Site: brandenburg
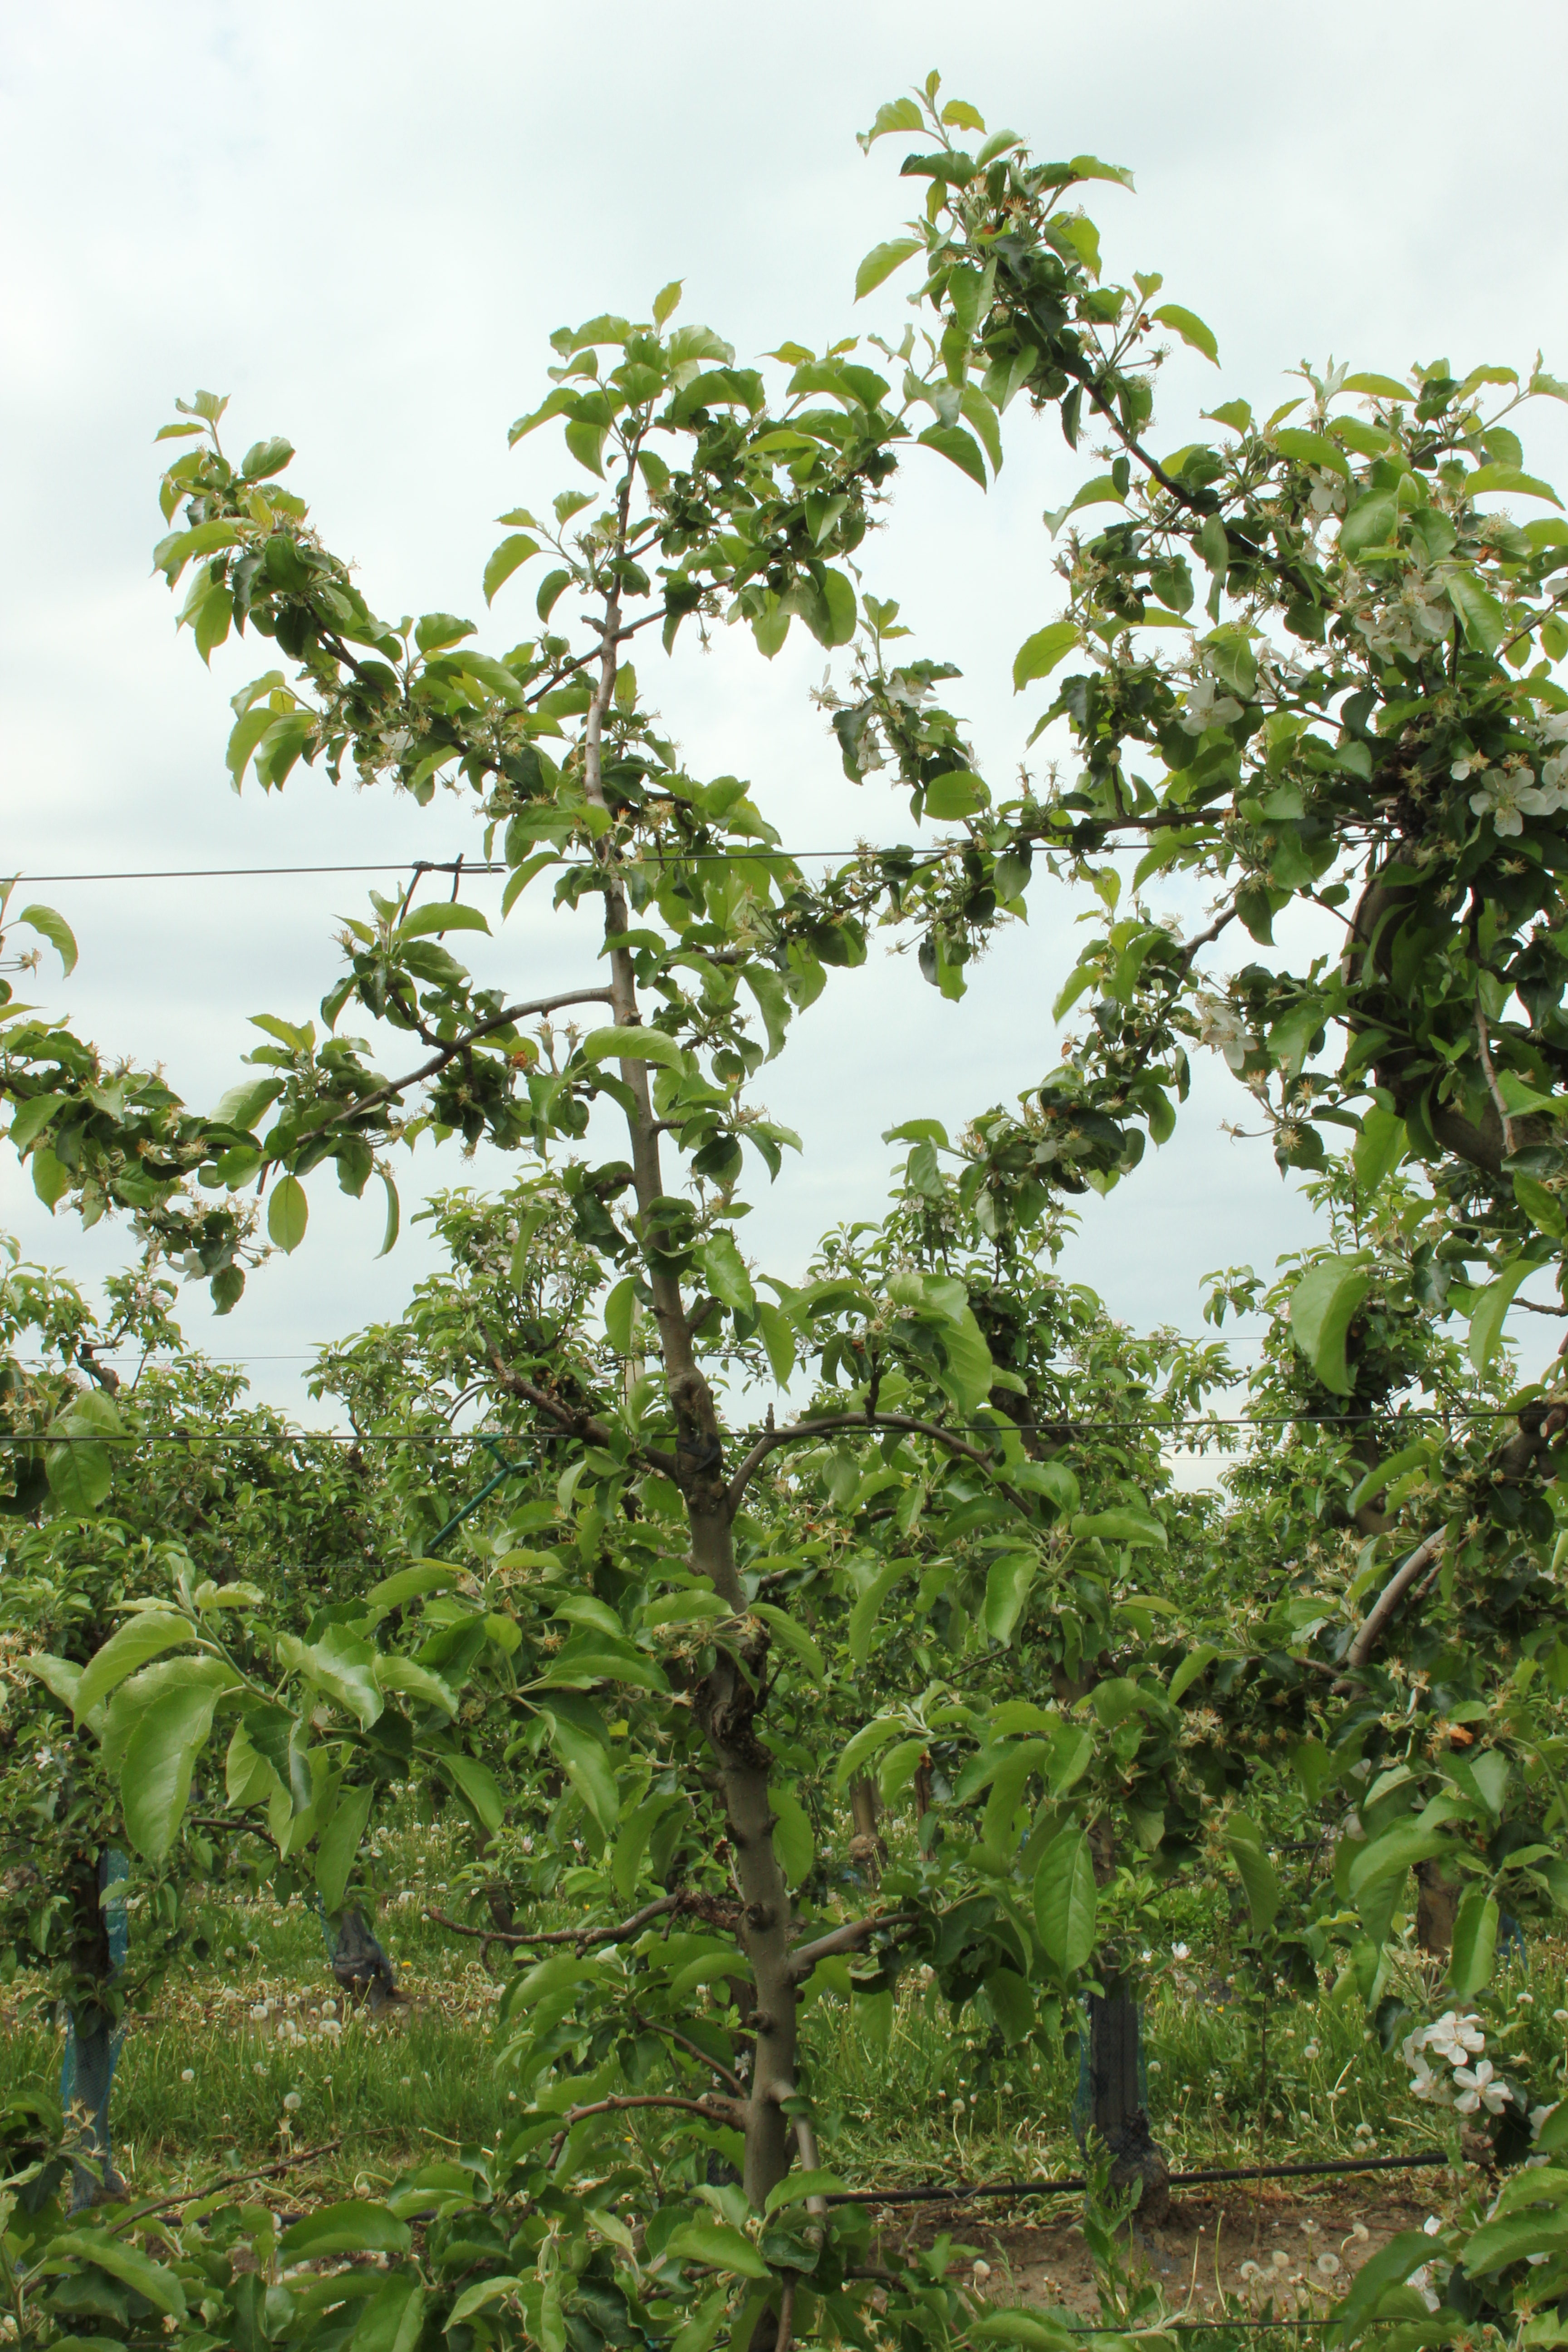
Growth stage (BBCH 67): Flowering